Vera Inber

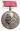
Stalin Prize Medal

Inber is best known for her literary works on the Siege of Leningrad where she served as a war correspondent.